Miodrag Tomić

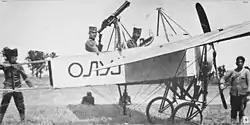
Tomić and observer Milutin Mihailović seated in their Blériot XI military airplane,

In October 1915, Serbia was invaded by a combined Austro-Hungarian, Bulgarian and German force. The Serbian Army was overwhelmed within weeks and forced to retreat across Albania to the Greek island of Corfu. The small Serbian Air Force withdrew from its headquarters in Banjica to Kruševac via Mladenovac, Smederevska Palanka and Jagodina. In Kruševac, Tomić and lieutenant Živojin Stanković were tasked with destroying four obsolete planes to keep them from falling into enemy hands. Upon completing the task, Tomić and Stanković manned two small biplanes and headed for Peć. Tomić successfully reached Kosovo, but Stanković did not. His plane crashed near the town of Kuršumlija, leaving him seriously injured. Tomić continued south, successfully transporting the Serbian Government's gold reserves out of Niš and ensuring they did not fall into the hands of the Central Powers. He also flew important mail in and out of Serbia, and evacuated the country's hard currency reserves. In Kosovo, Tomić contracted typhus. On 19 November, he and aerial mechanic Miloje Milekić landed in Prizren. They spent the next two days wandering the countryside and walking through knee-deep snow. During the day, the air temperature reached . The two stayed near their plane, waiting for orders from the Serbian High Command. On 21 November, Tomić and Milekić received orders to destroy their plane and go to Albania on foot. They decided against destroying the Blériot XI and took off the following morning, headed for Durrës. The Blériot XI was designed to fly for a maximum of four hours, but Tomić managed to keep it flying for the duration of the four-and-a-half hour flight to Durrës and landed safely on a field near the town. Locals soon discovered the plane and escorted Tomić and Milekić to Serbian envoy Panta Gavrilović. Tomić recovered from his ordeal and later evacuated General Petar Bojović from Scutari to Lezhë. Heavy winds over the town caused Tomić's plane to crash on 23 January 1916. He escaped unharmed.